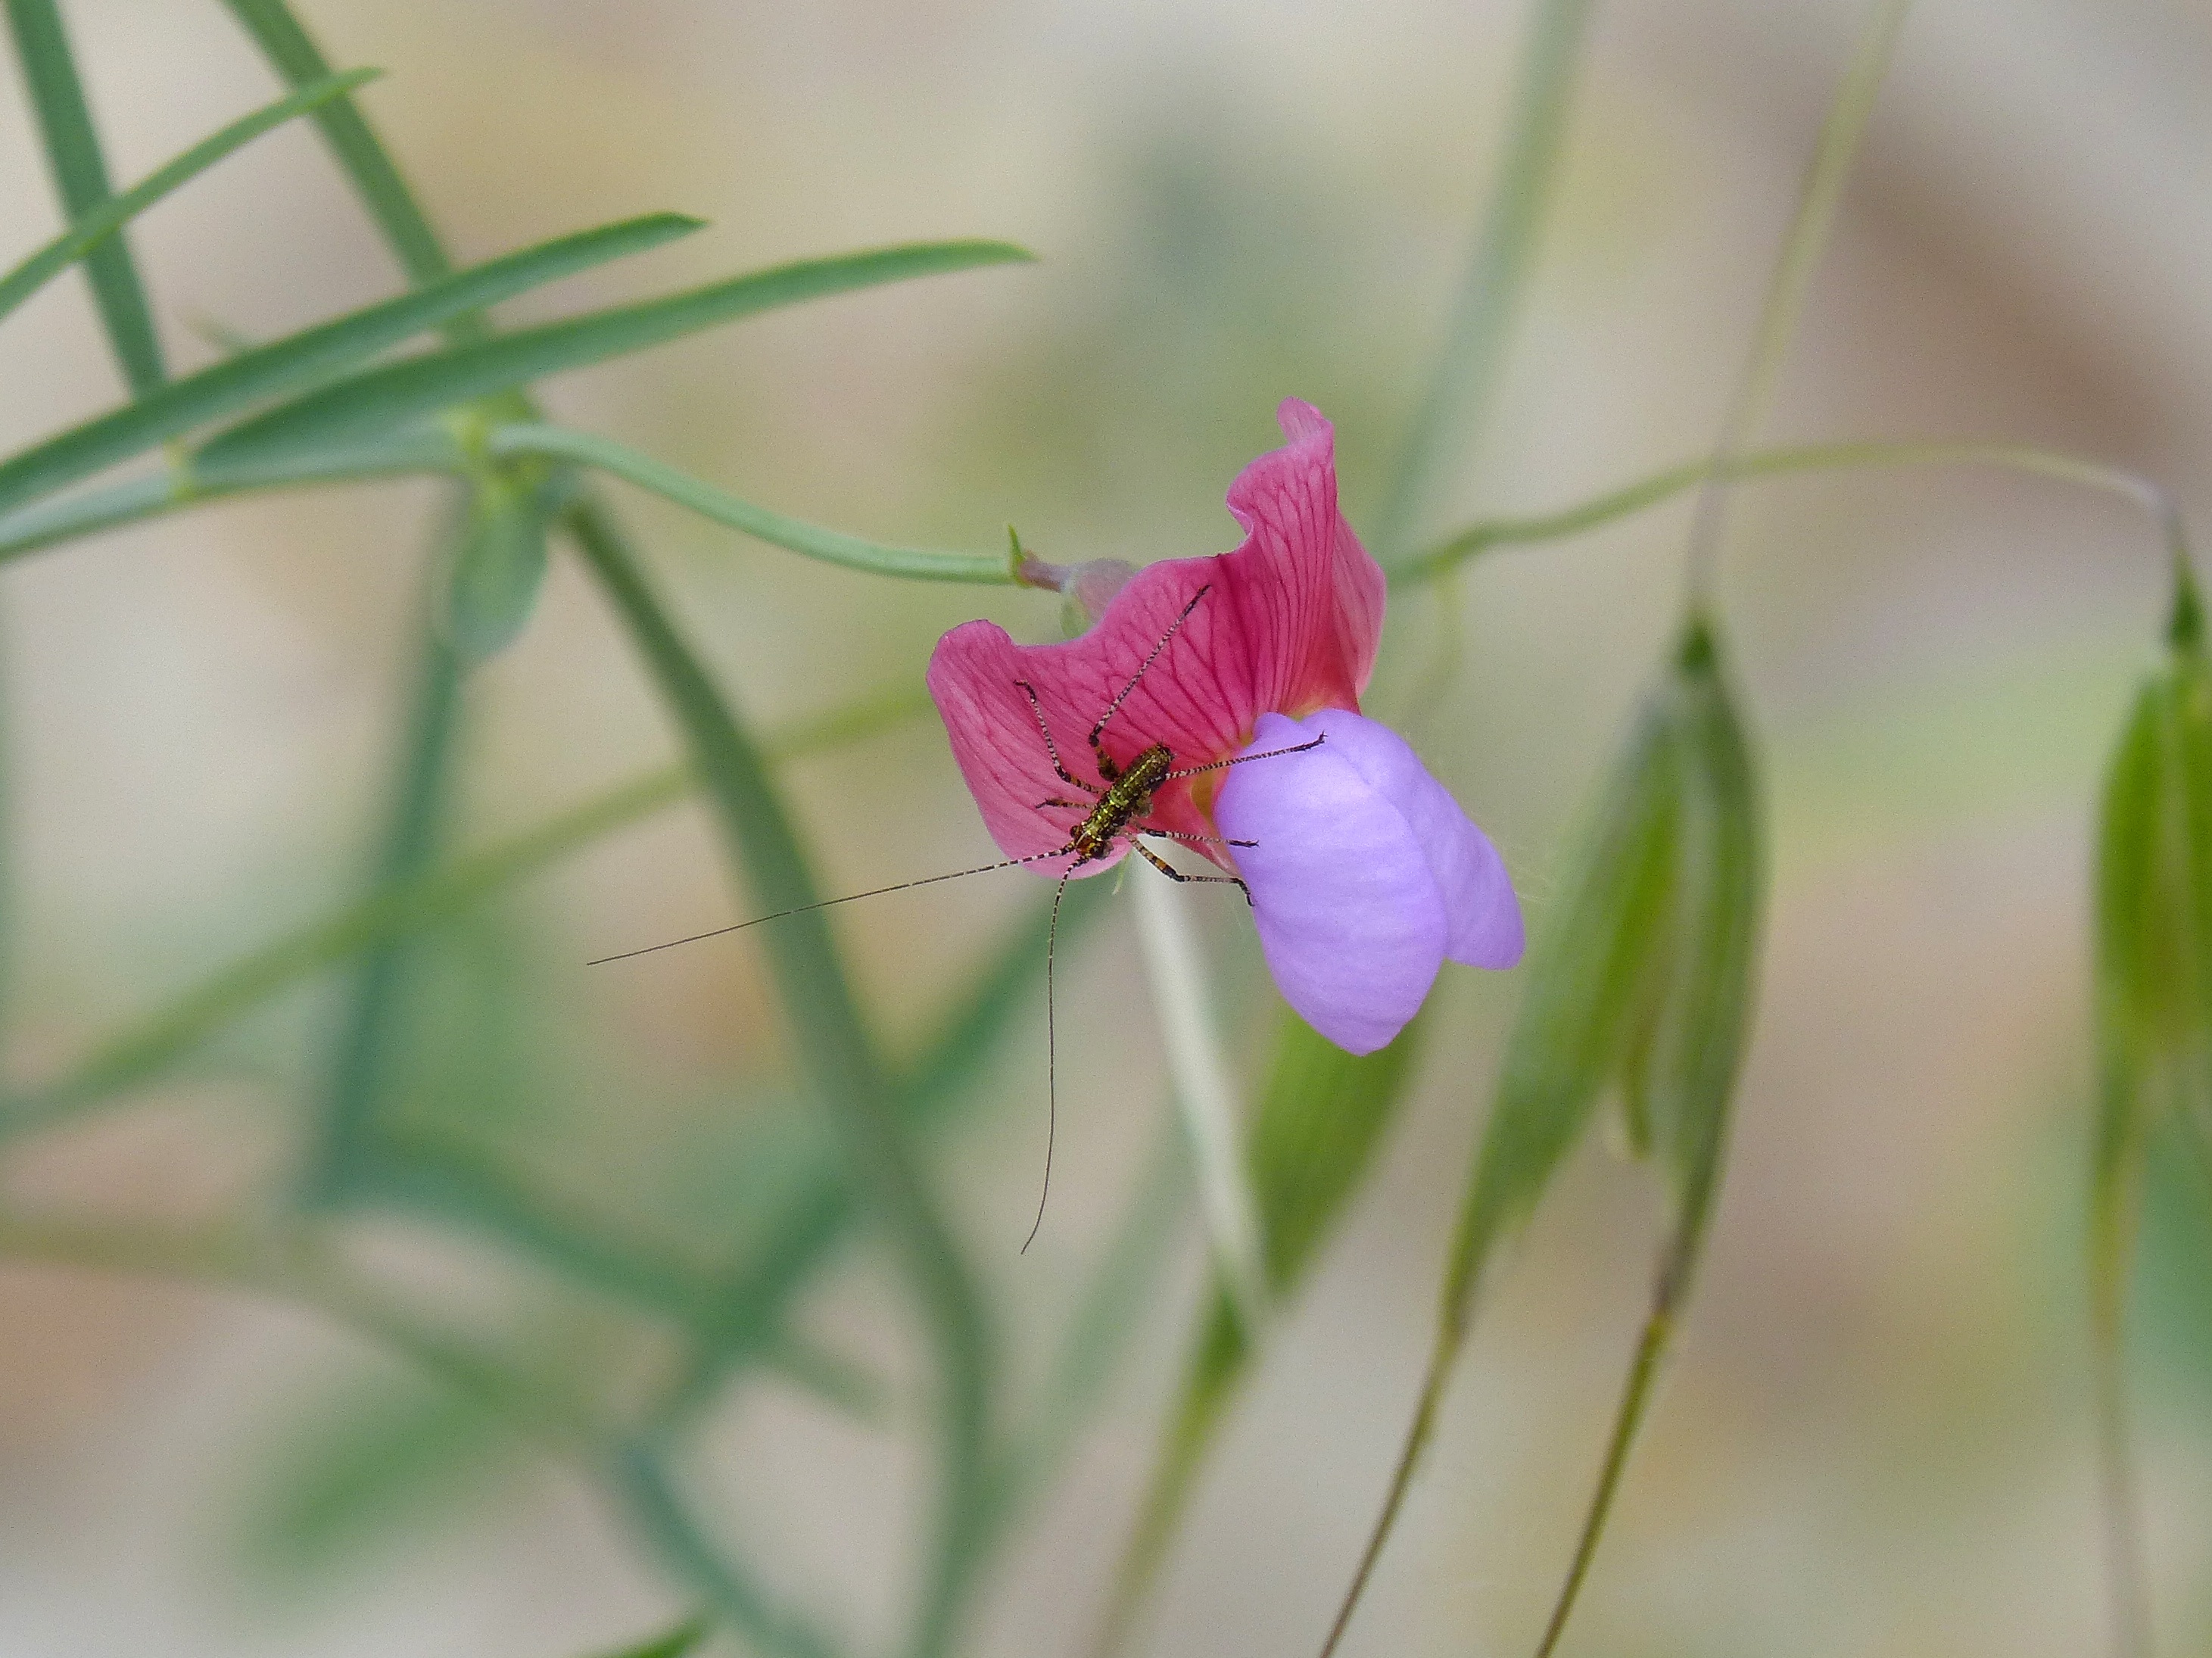
nature, blossom, plant, photography, flower, petal, green, insect, small, botany, flora, wild flower, wildflower, lobster, close up, tiny, grasshopper, antennas, macro photography, flowering plant, plant stem, land plant